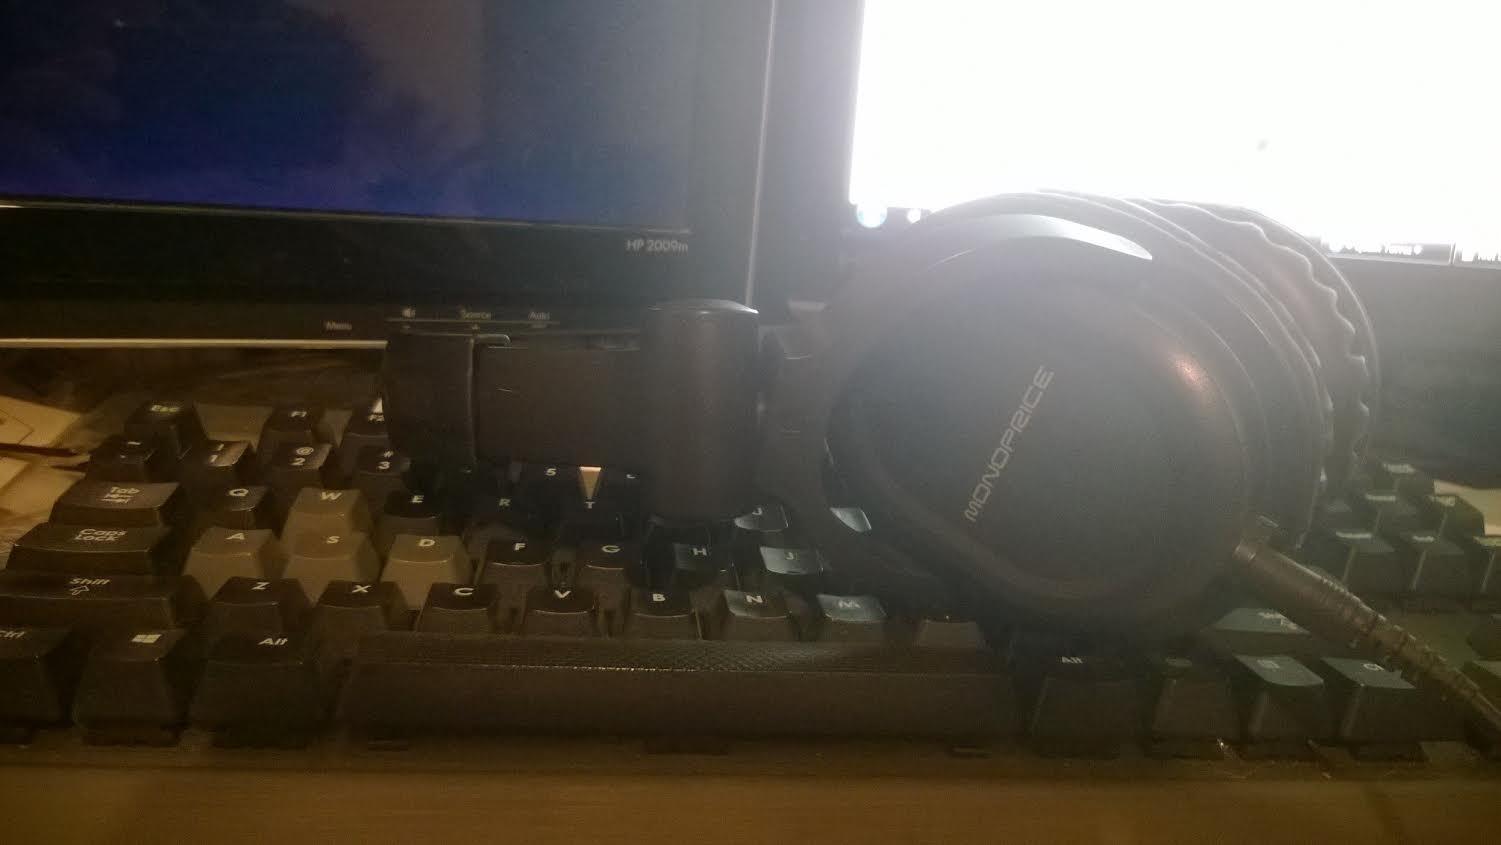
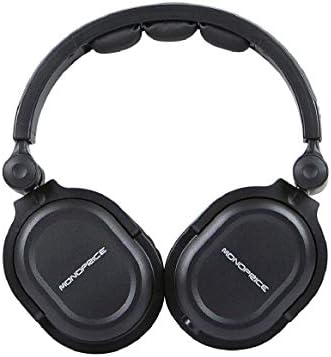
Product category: headphones
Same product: yes